Vedi Alco Winery

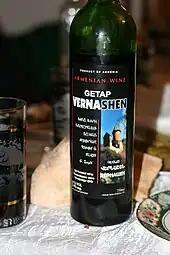
"Getap Vernashen", red semisweet wine from Vedi Alco, made of the "Areni Noir" grapes

Currently, the factory produces wine, cognac (brandy) and vodka.